Coin

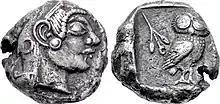
Athenian coin (c. 500/490–485 BC) discovered in the Shaikhan Dehri hoard in Pushkalavati, Pakistan. This coin is the earliest known example of its type to be found so far east.

The Achaemenid Empire already reached the doors of India during the original expansion of Cyrus the Great, and the Achaemenid conquest of the Indus Valley is dated to c. 515 BC under Darius I. An Achaemenid administration was established in the area. The Kabul hoard, also called the Chaman Hazouri hoard, is a coin hoard discovered in the vicinity of Kabul, Afghanistan, containing numerous Achaemenid coins as well as many Greek coins from the 5th and 4th centuries BC. The deposit of the hoard is dated to the Achaemenid period, in approximately 380 BC. The hoard also contained many locally-produced silver coins, minted by local authorities under Achaemenid rule. Several of these issues follow the "western designs" of the facing bull heads, a stag, or Persian column capitals on the obverse, and incuse punch on the reverse.